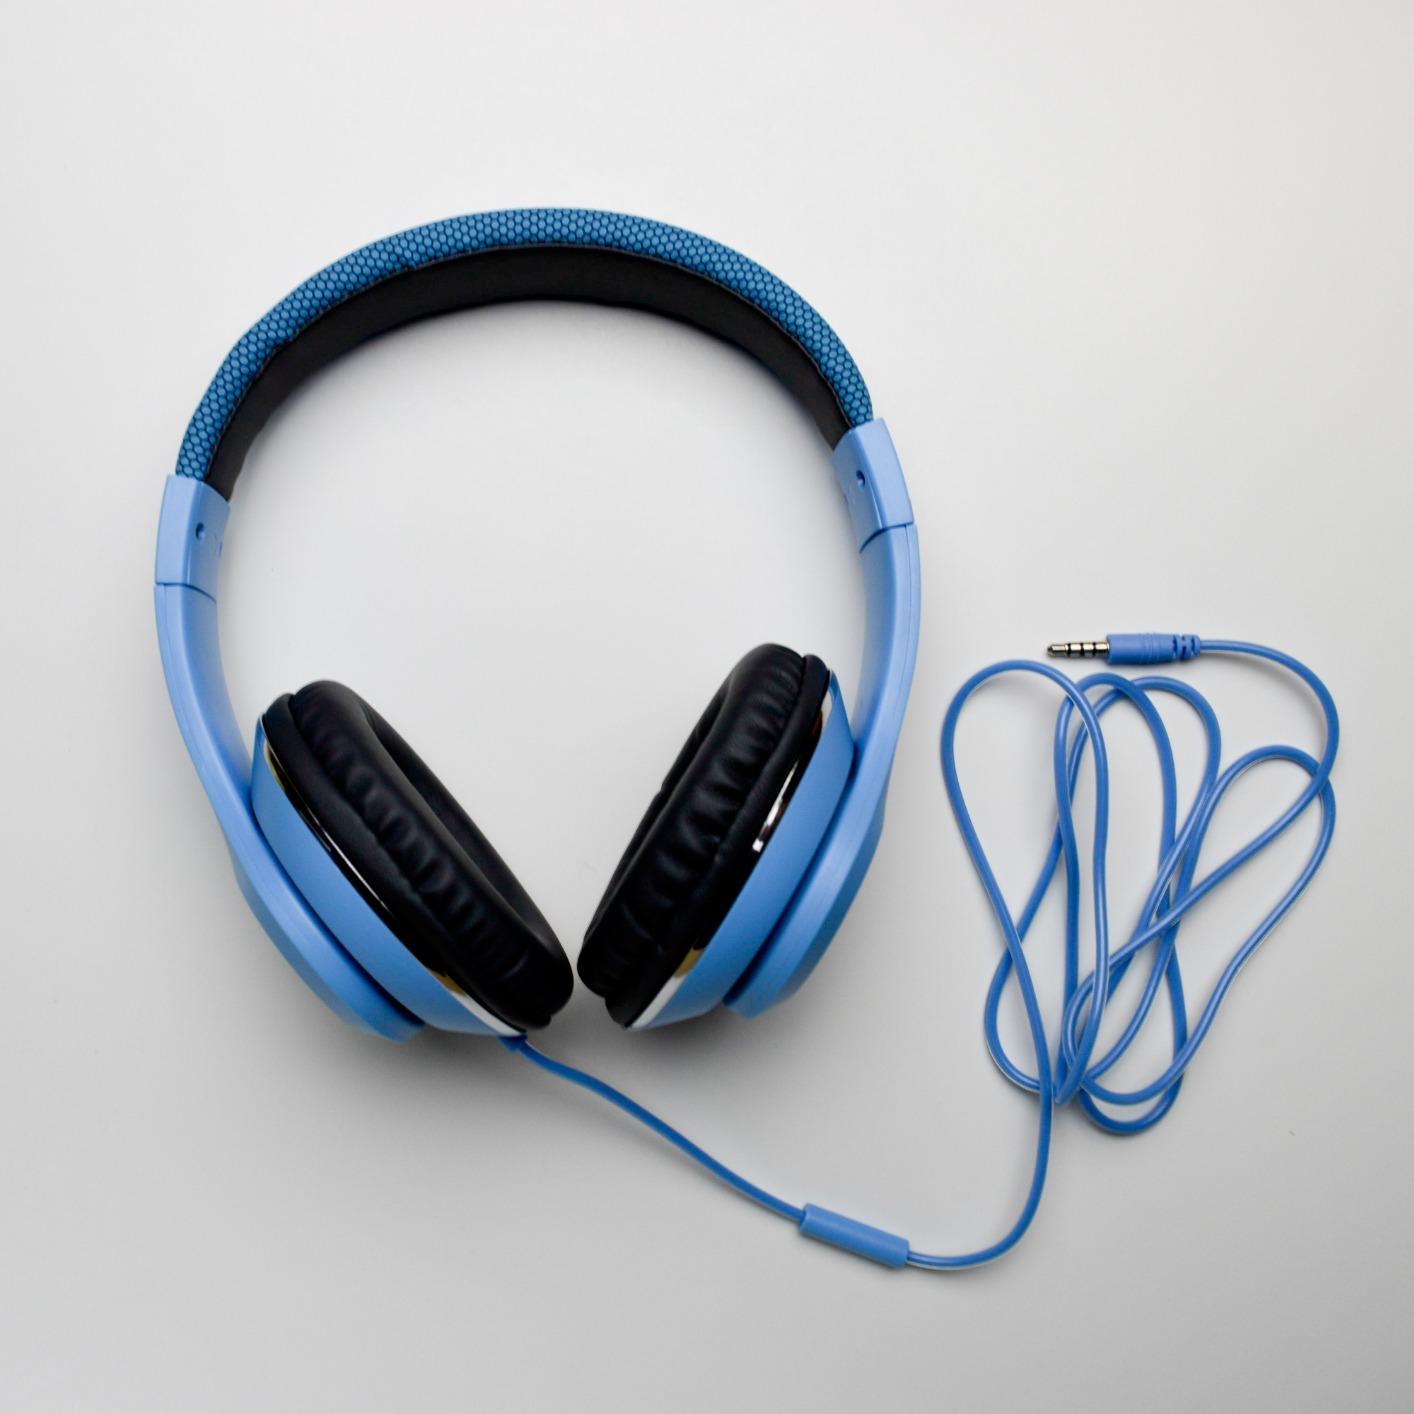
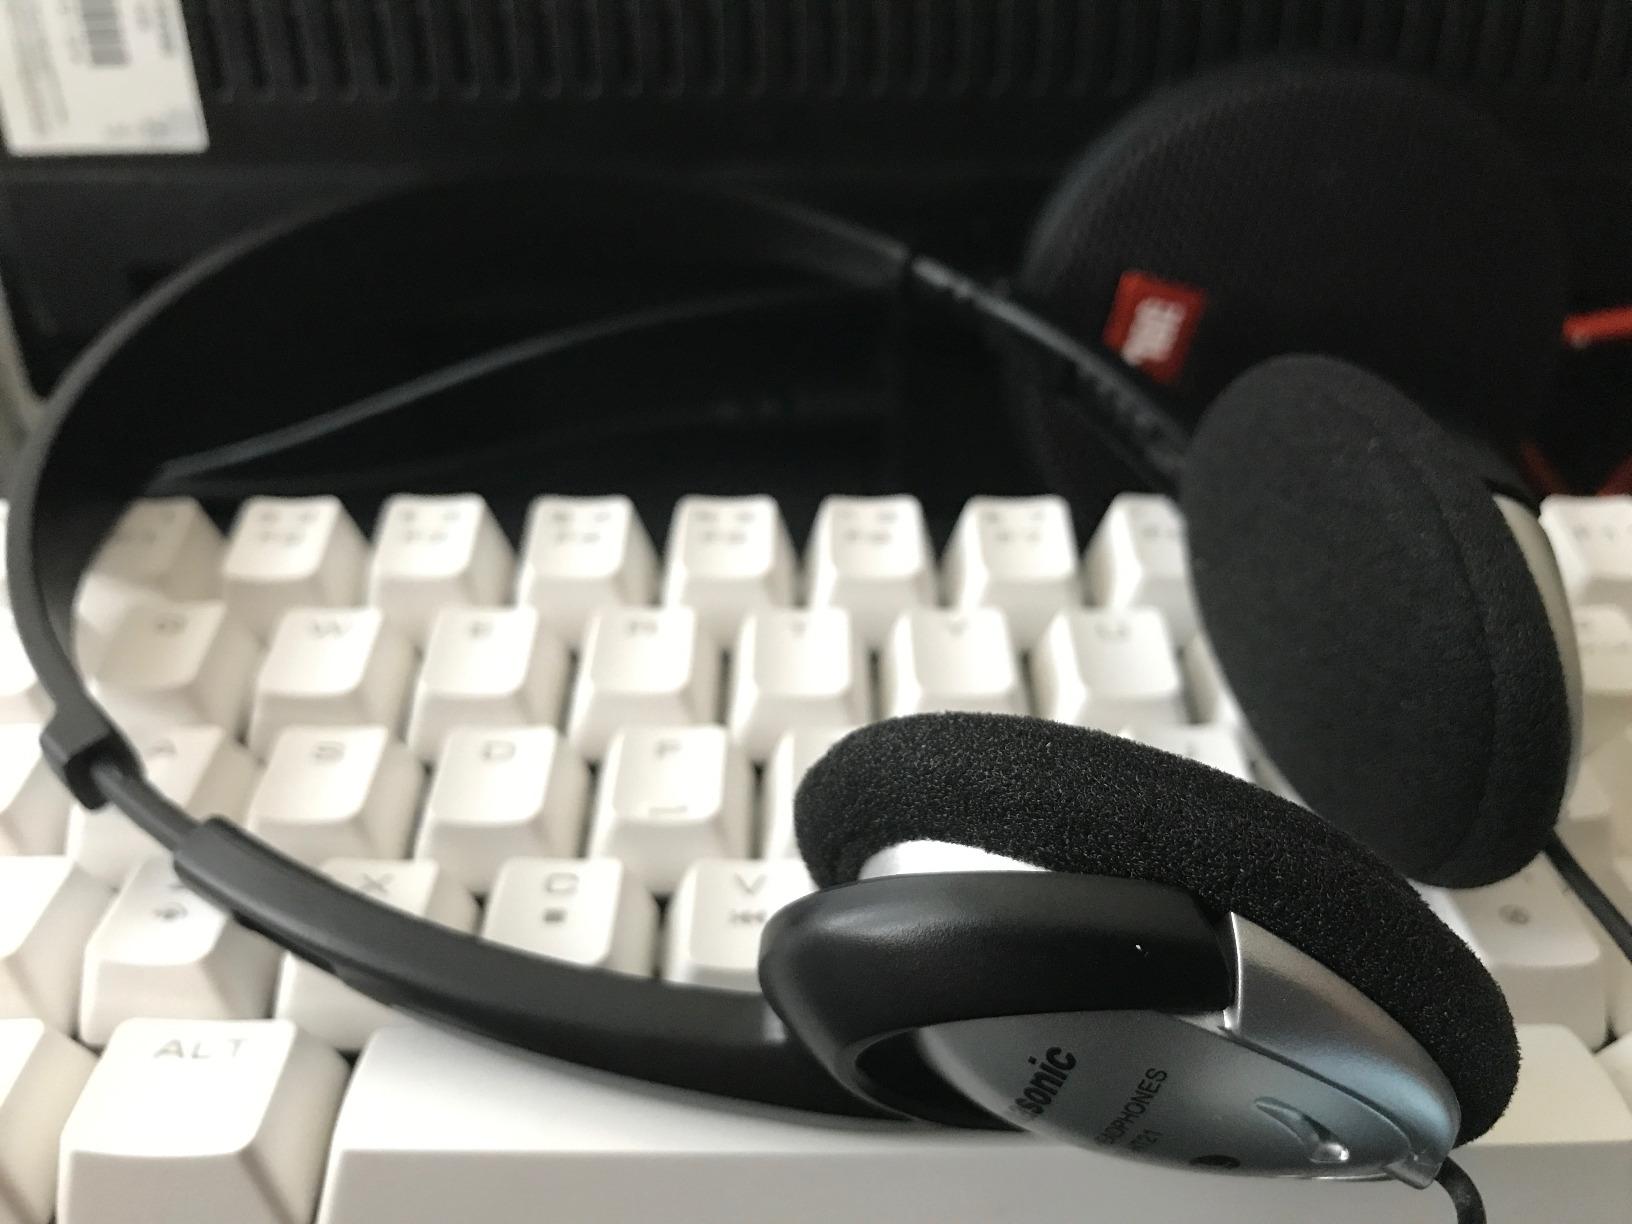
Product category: headphones
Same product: no